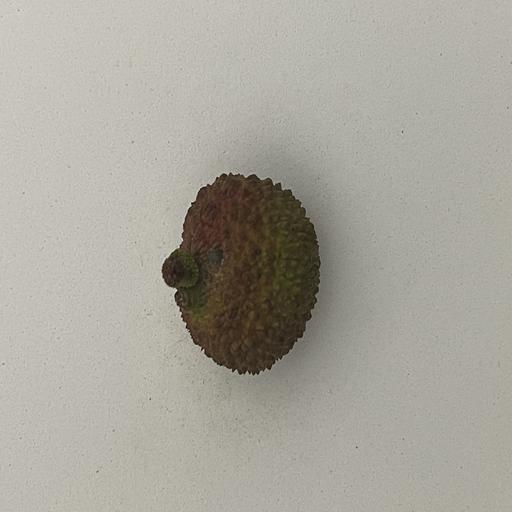
Crop type: Lichi